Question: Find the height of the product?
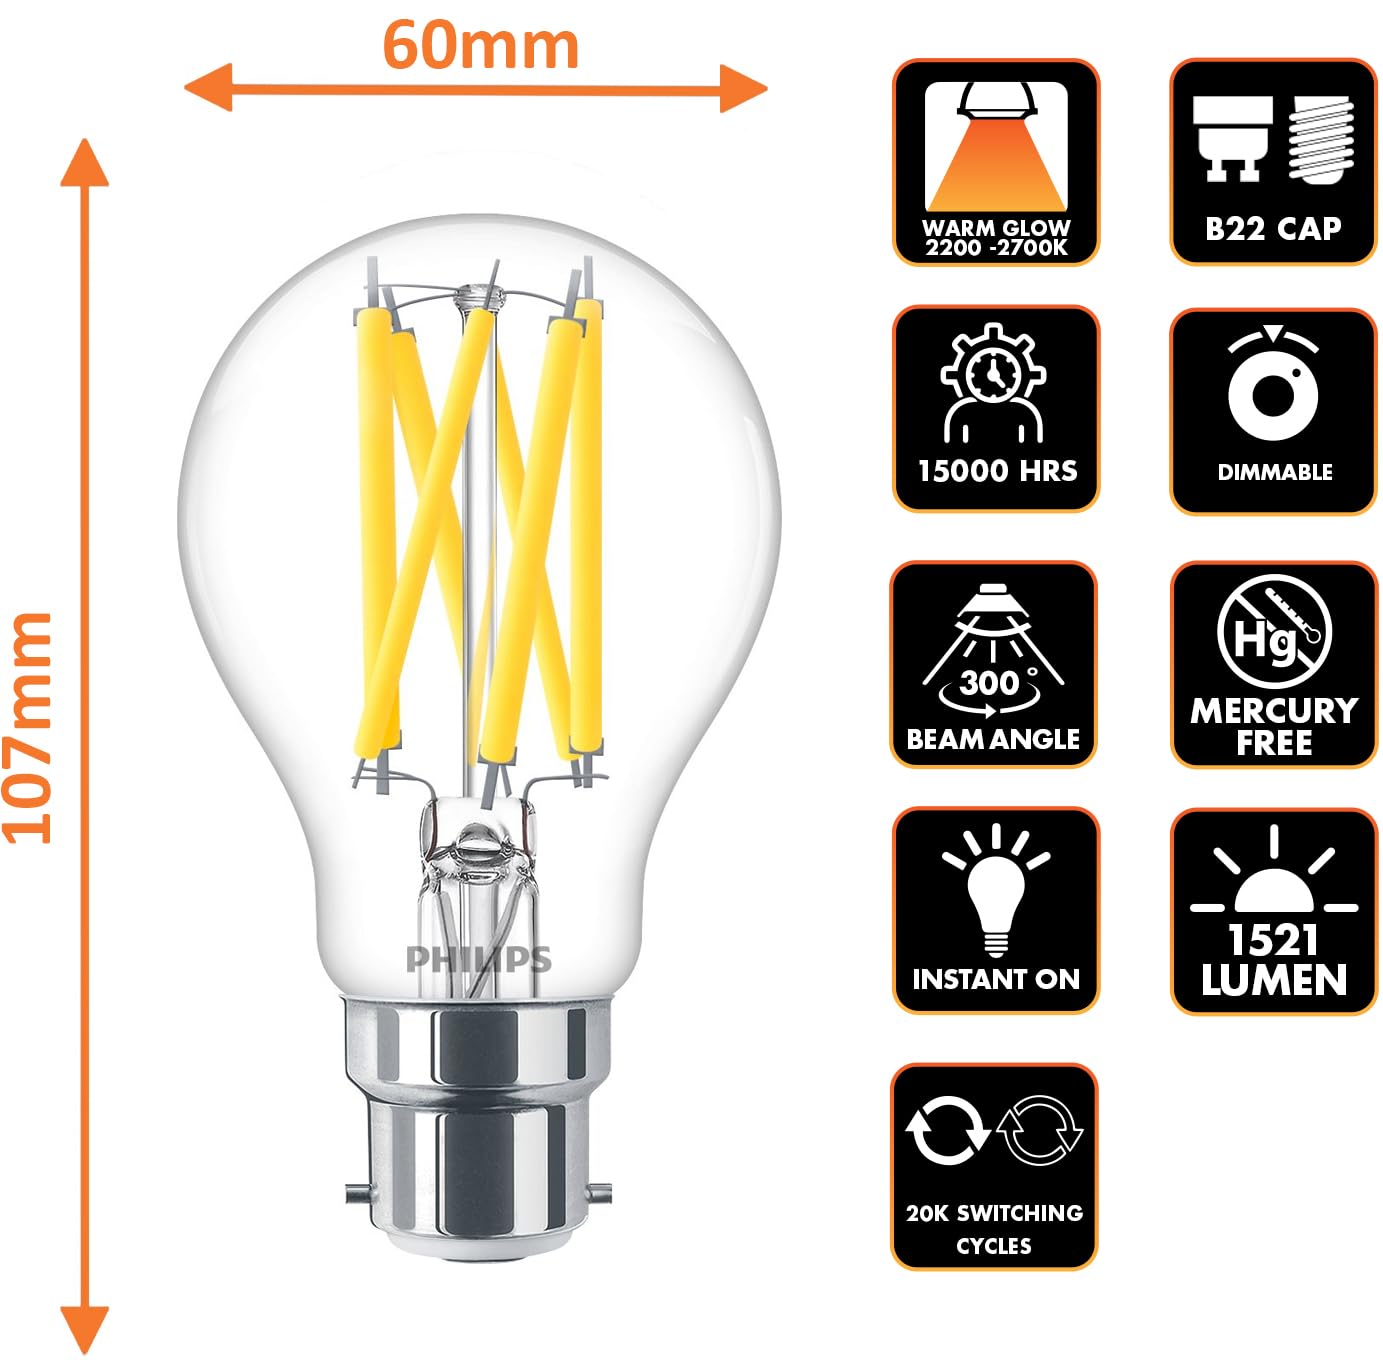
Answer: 107.0 millimetre